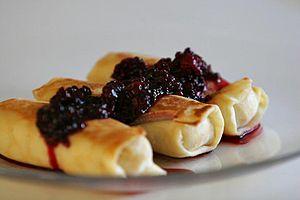
Le quark est un type de produit laitier fabriqué par le réchauffement du lait jusqu'à ce que le phénomène de caillage se produise. Il peut être classé en tant que fromage frais, bien que, dans certains pays, il soit traditionnellement considéré comme étant un produit laitier fermenté. Le quark traditionnel est fait sans présure, mais dans certaines laiteries modernes, cette dernière est utilisée. Il est doux, blanc et jeune, et ne contient généralement pas de sel ajouté.